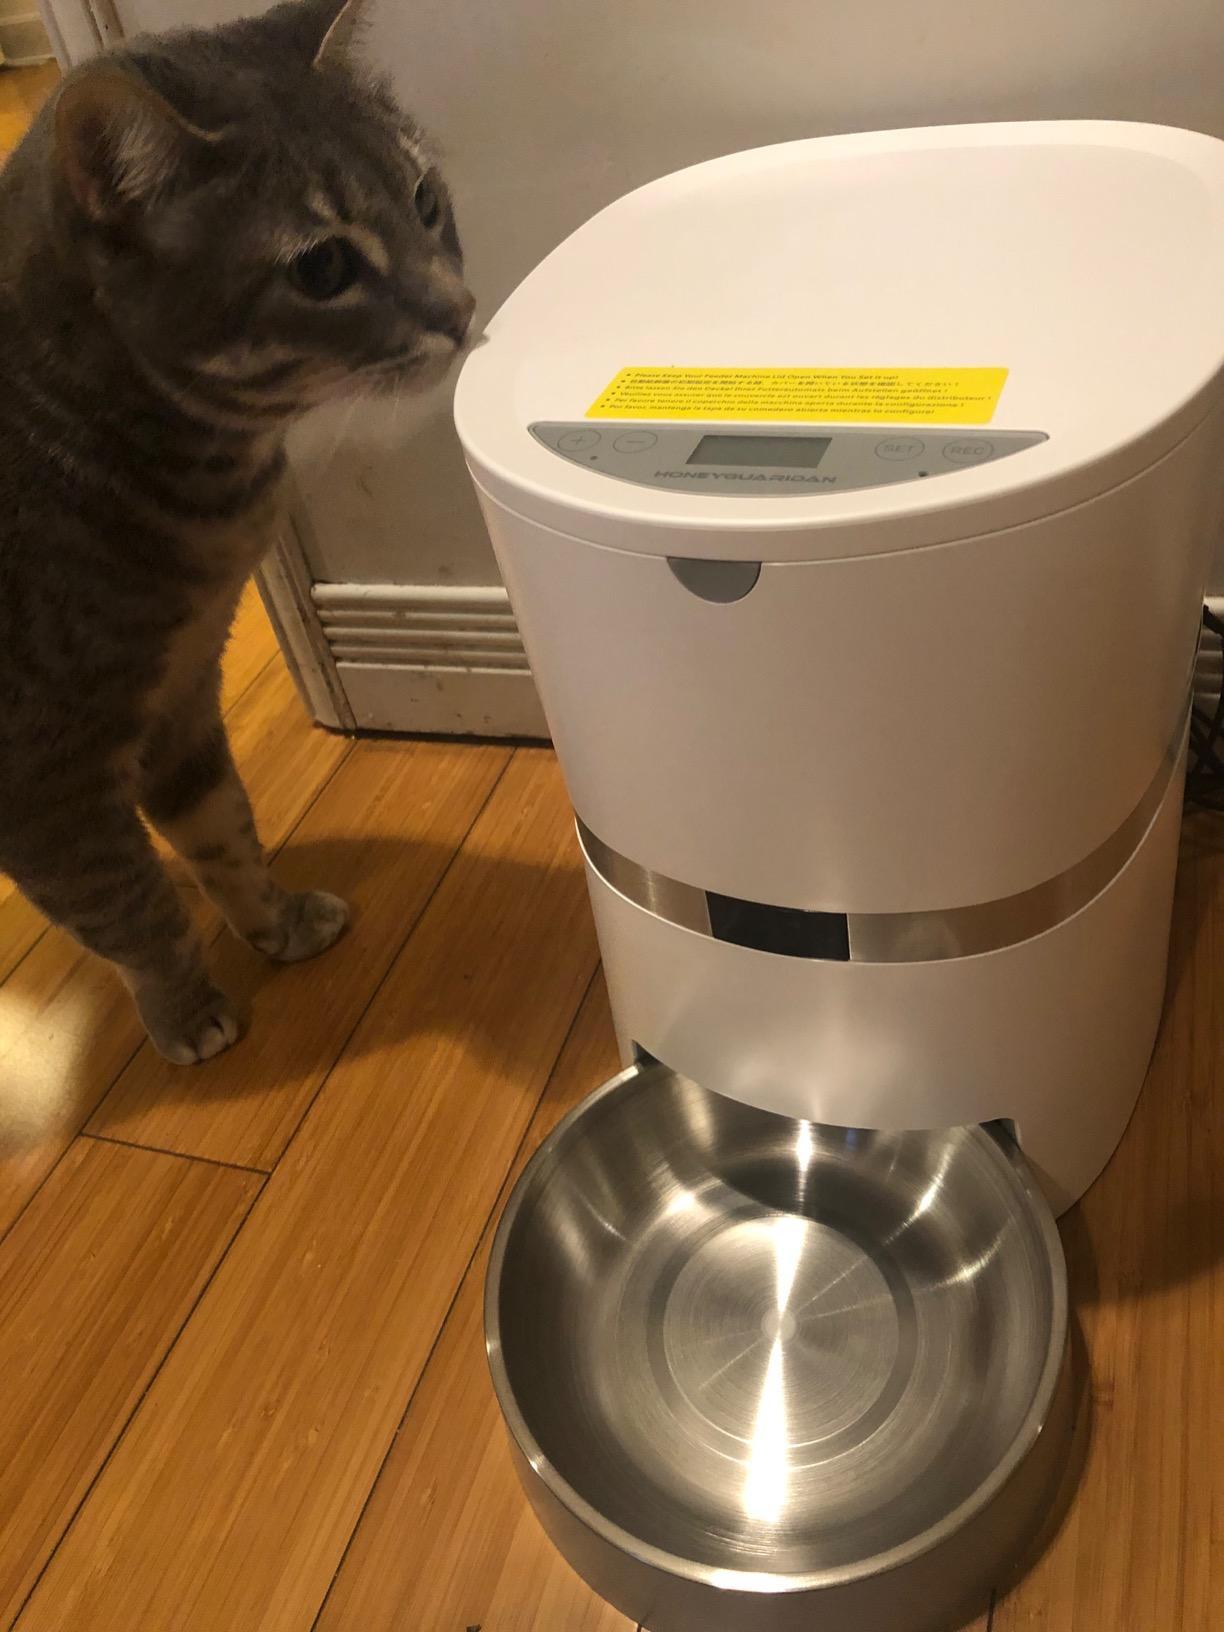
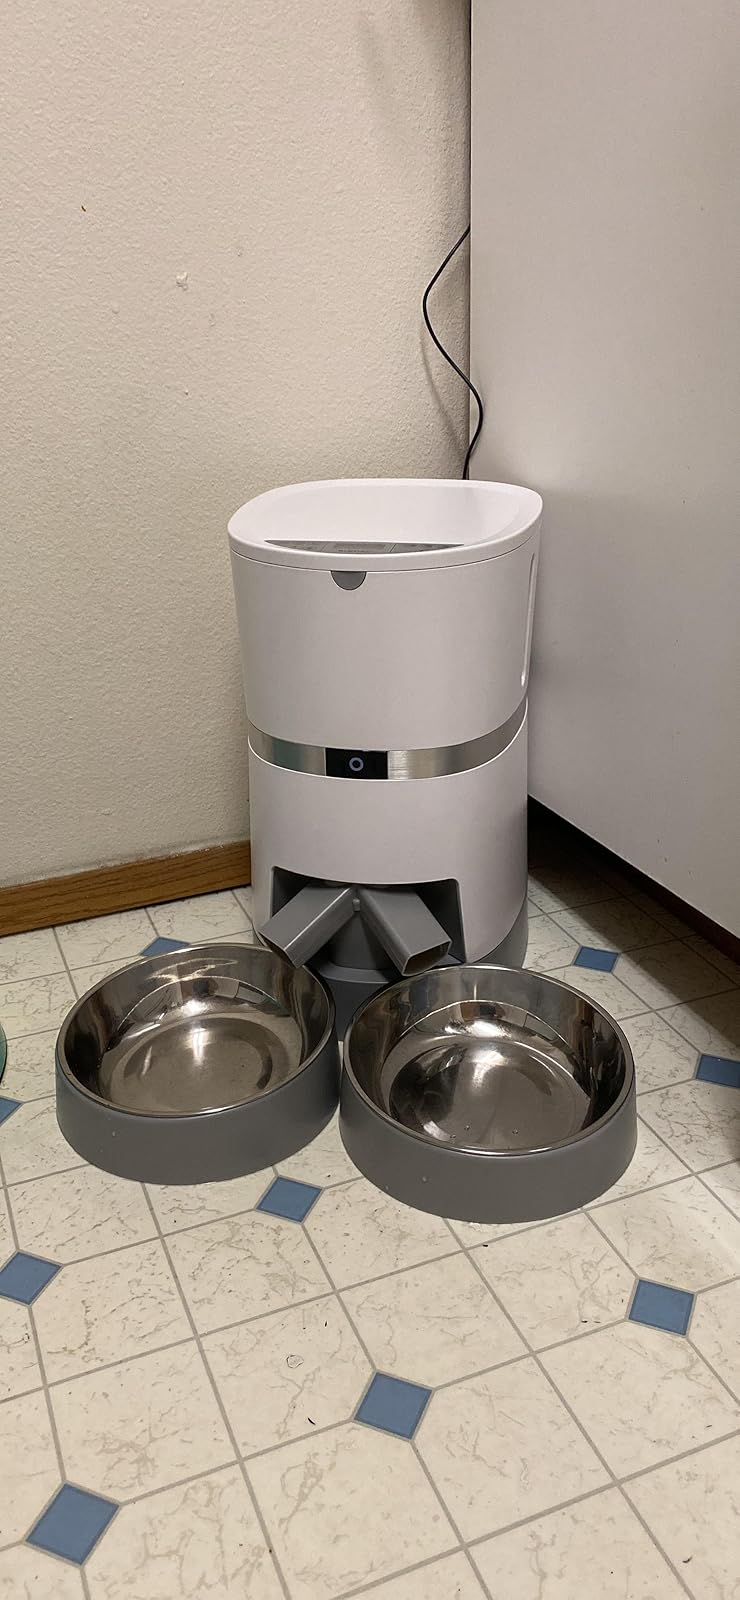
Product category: items_feeder
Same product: no